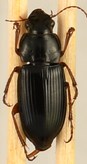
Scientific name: Harpalus paratus
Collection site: North Sterling NEON (STER), plot STER_033